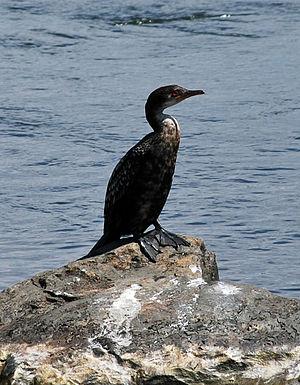
Le delta intérieur du Niger est une région naturelle du Mali s'étendant sur 64 000 km², entre les 4ᵉ et 6ᵉ degrés Ouest et les 13ᵉ et 16ᵉ degrés Nord, entre les villes de Djenné et Tombouctou.